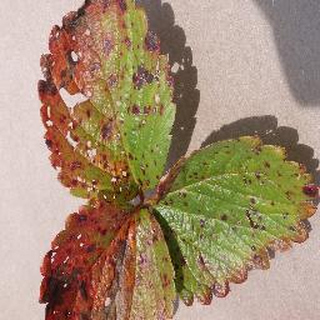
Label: strawberry_leaf_scorch